Sam Morsy

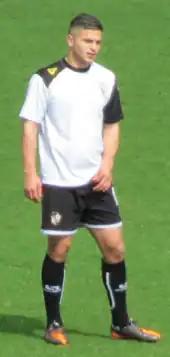
Morsy warming up for Port Vale in 2013

By the start of the 2009–10 season, he was being included in the senior squad, being placed on the bench for the League Cup clash with Sheffield United at Bramall Lane. He made his debut on 23 February, replacing Tommy Fraser 83 minutes into a 4–0 home league win over Lincoln City. He was offered his first (one year) professional contract at the end of the season, and was also given the Youth Player of the Year award.